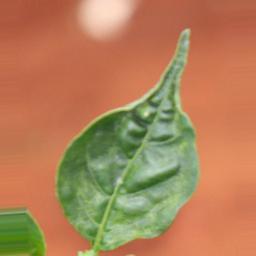
Label: mites_and_trips